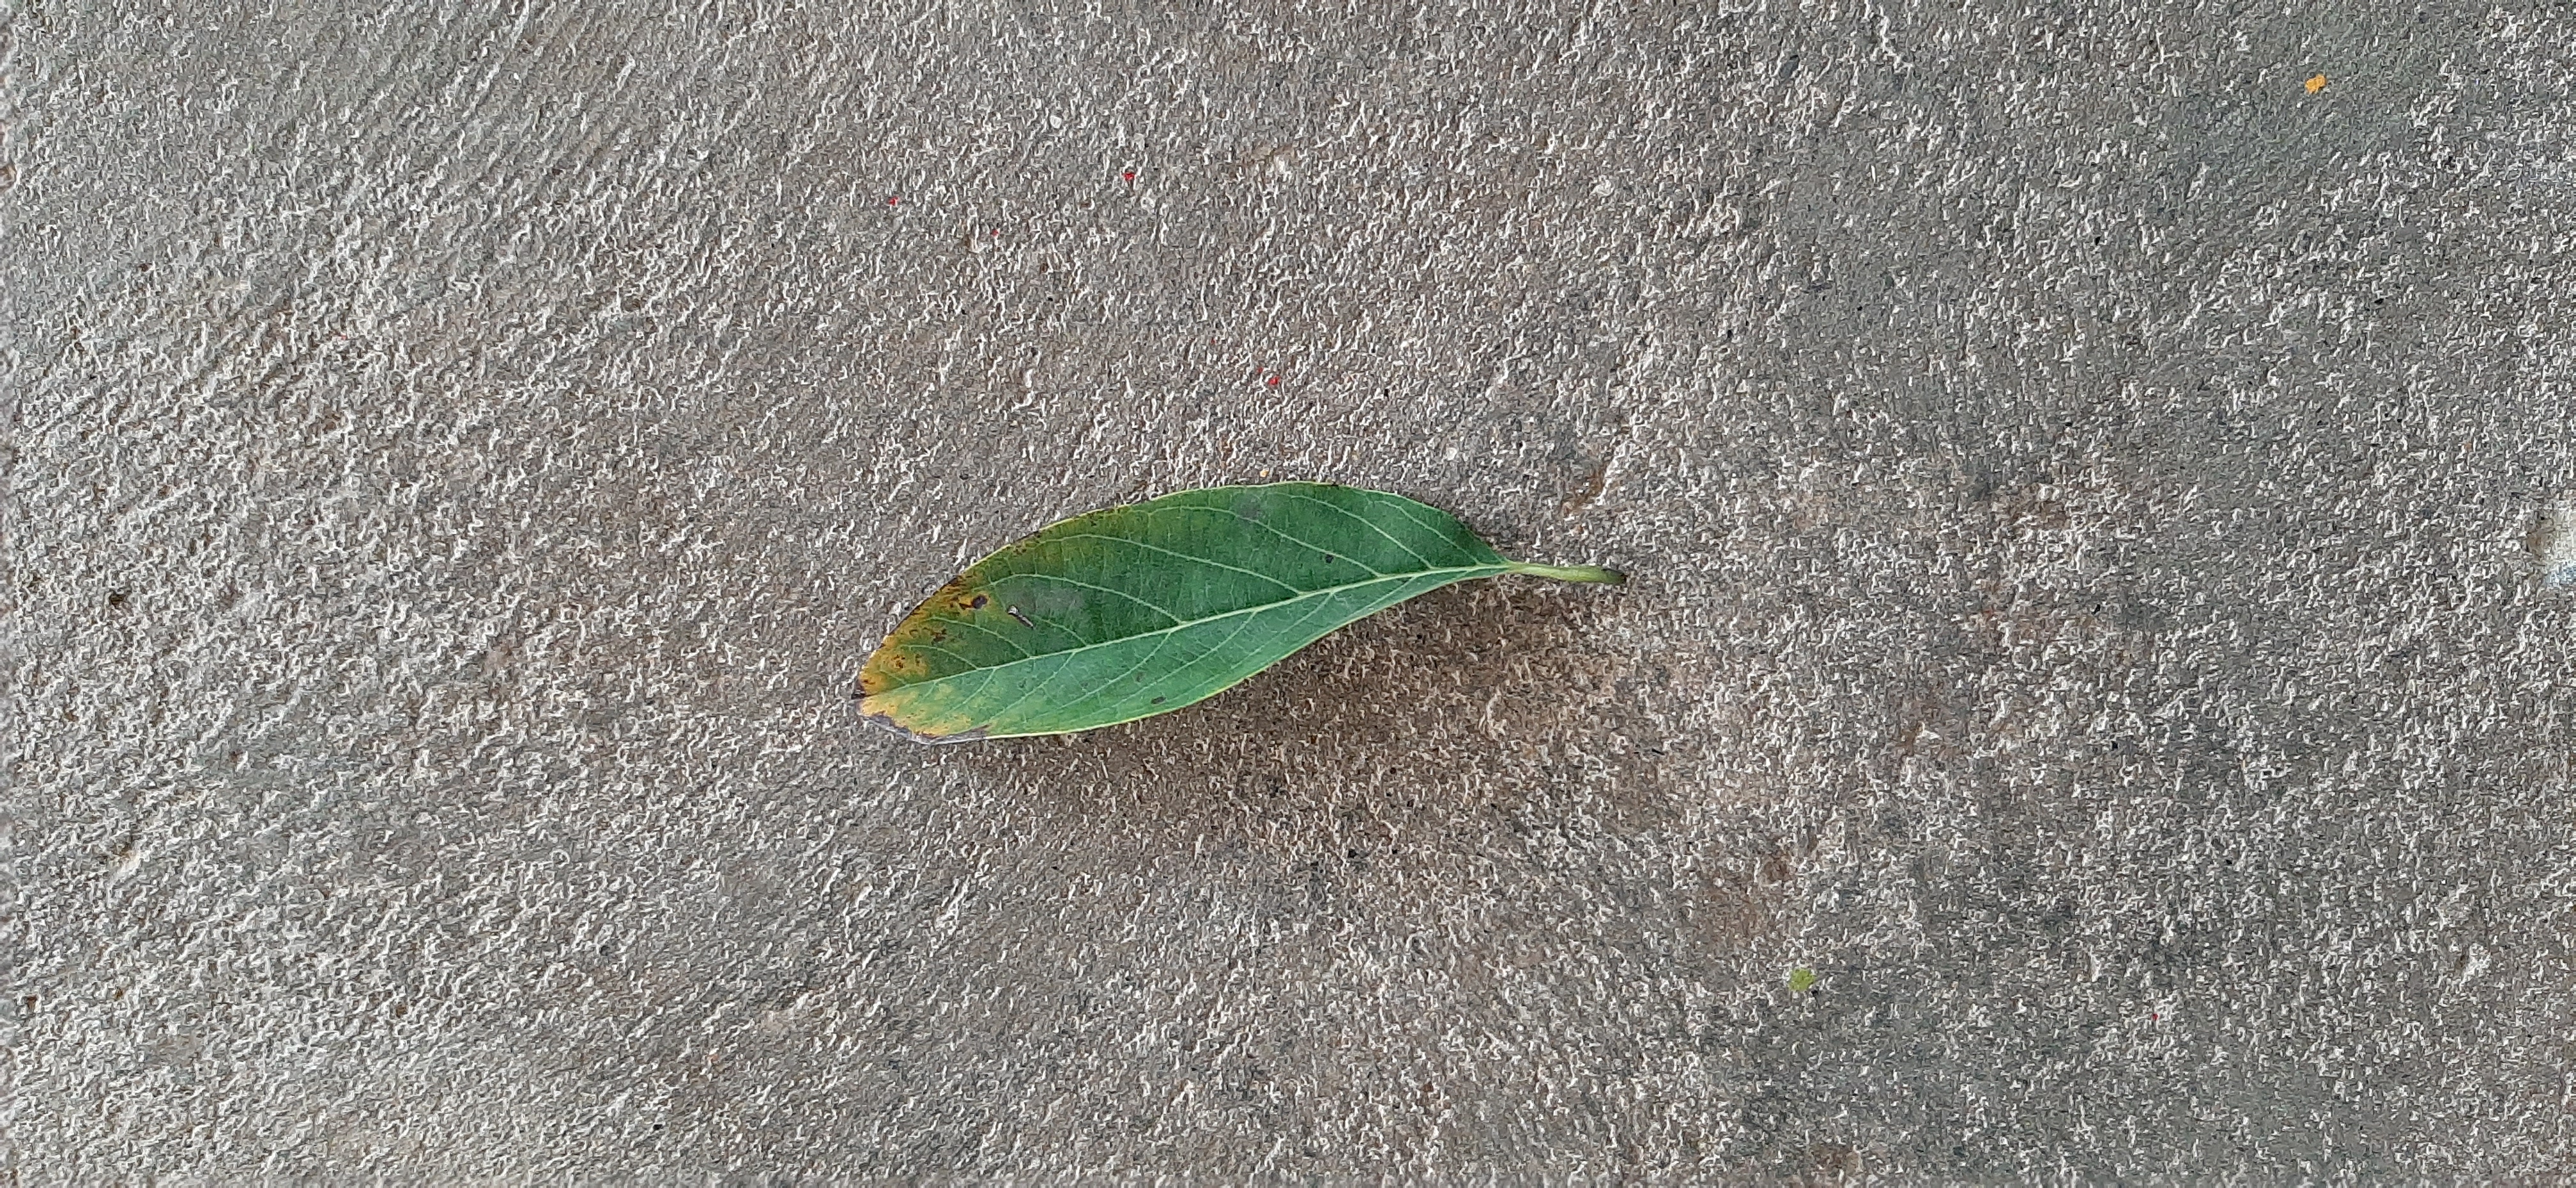
Plant: Seethapala